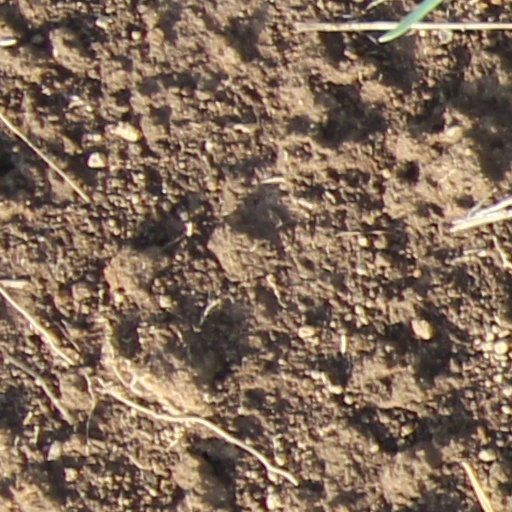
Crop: wheat